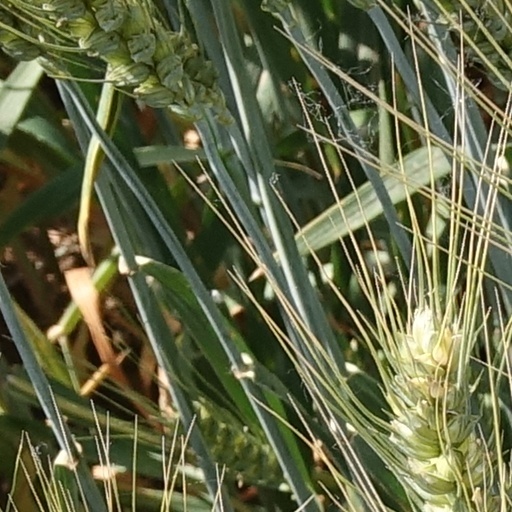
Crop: wheat